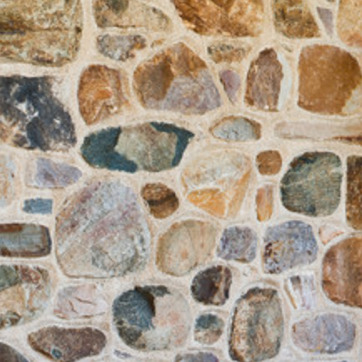
Material: stone